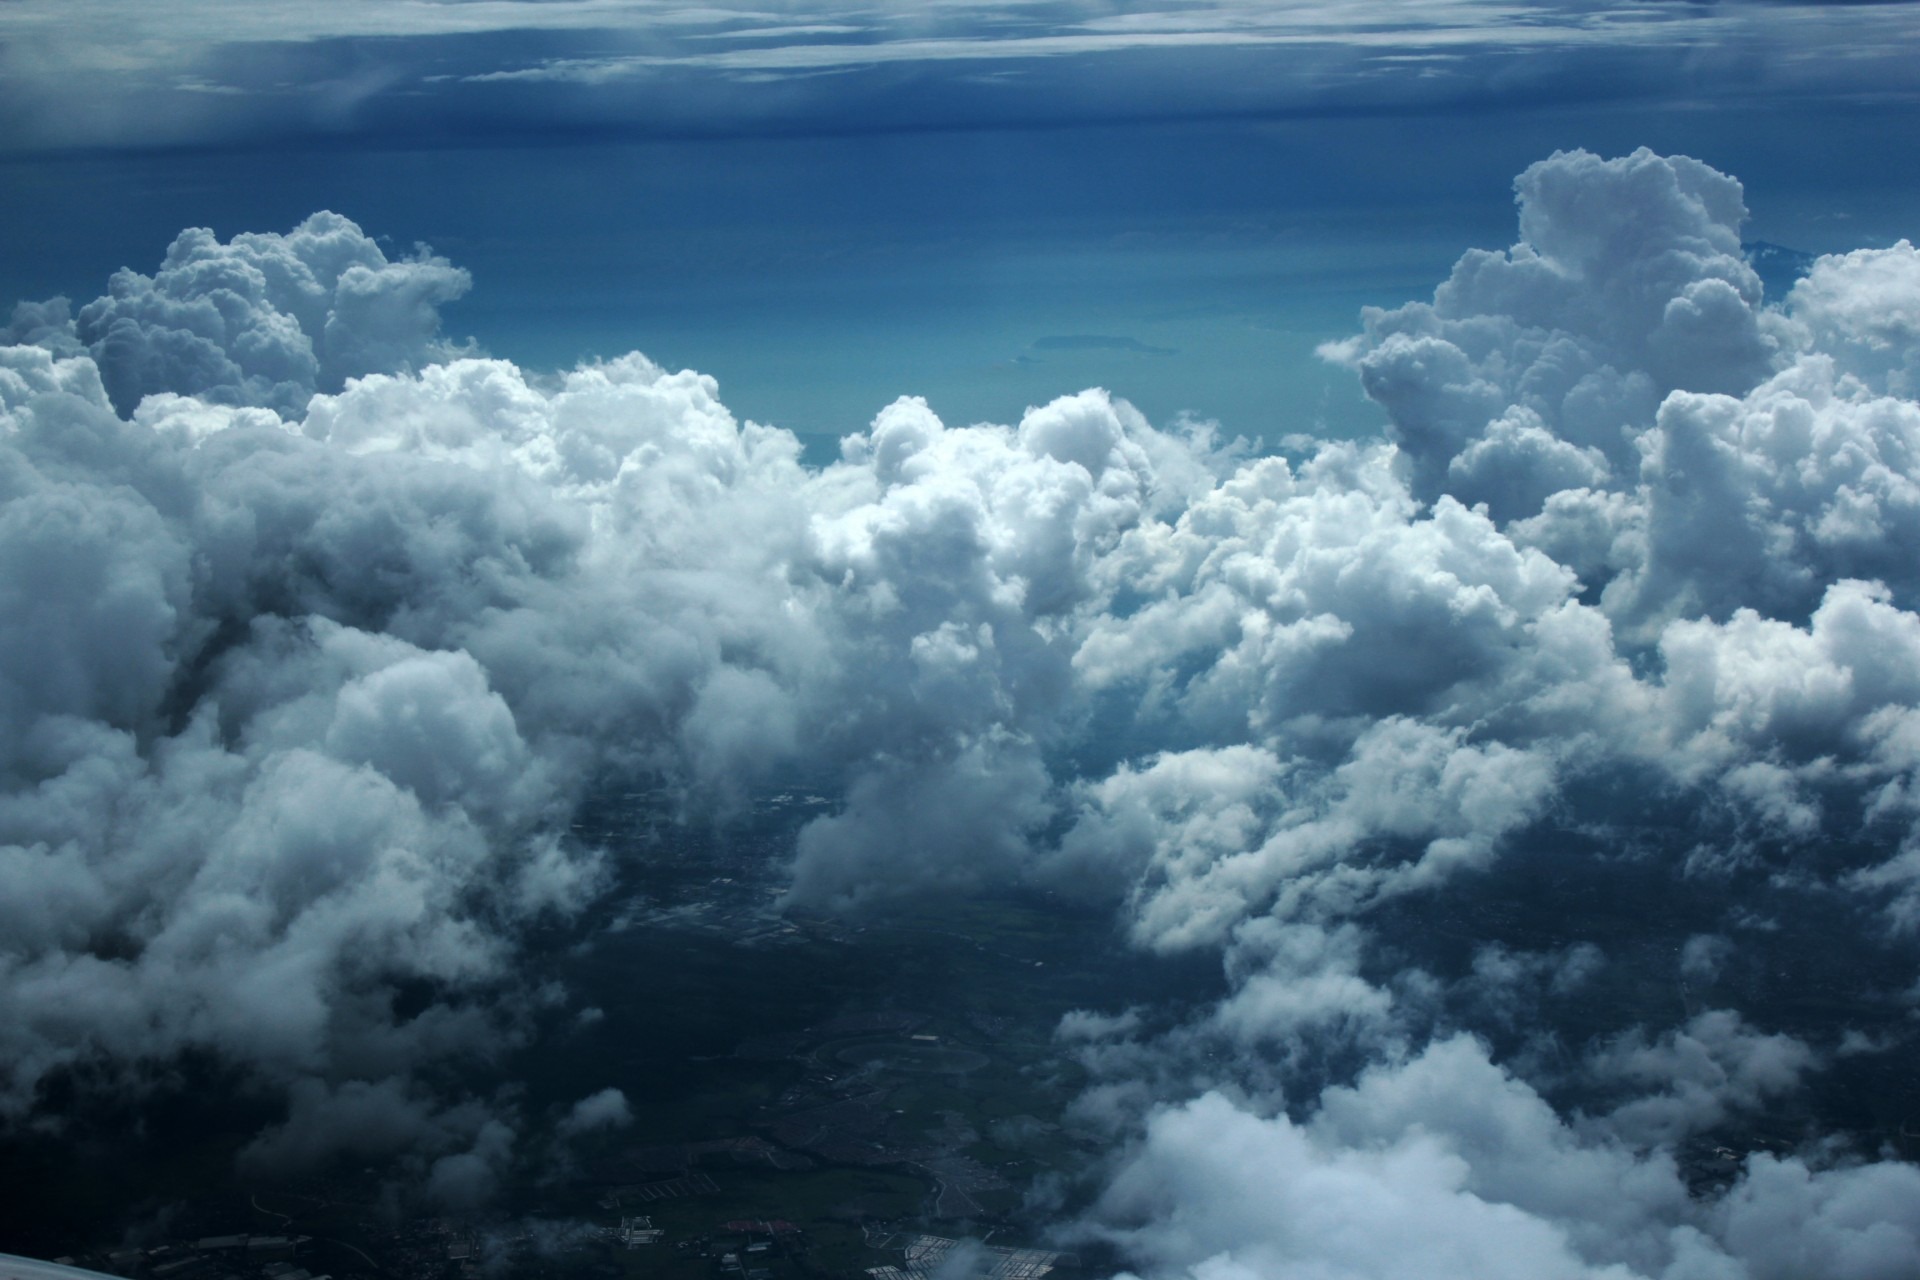
nature, cloud, sky, cloudy, atmosphere, weather, cumulus, blue sky, clouds, background, wallpaper, cloudy sky, meteorological phenomenon, atmosphere of earth, geological phenomenon, wind wave, clouds above sky